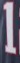
Number: 1